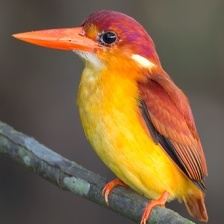
Species: RUFOUS KINGFISHER
Scientific name: CHLOROCERYLE INDA